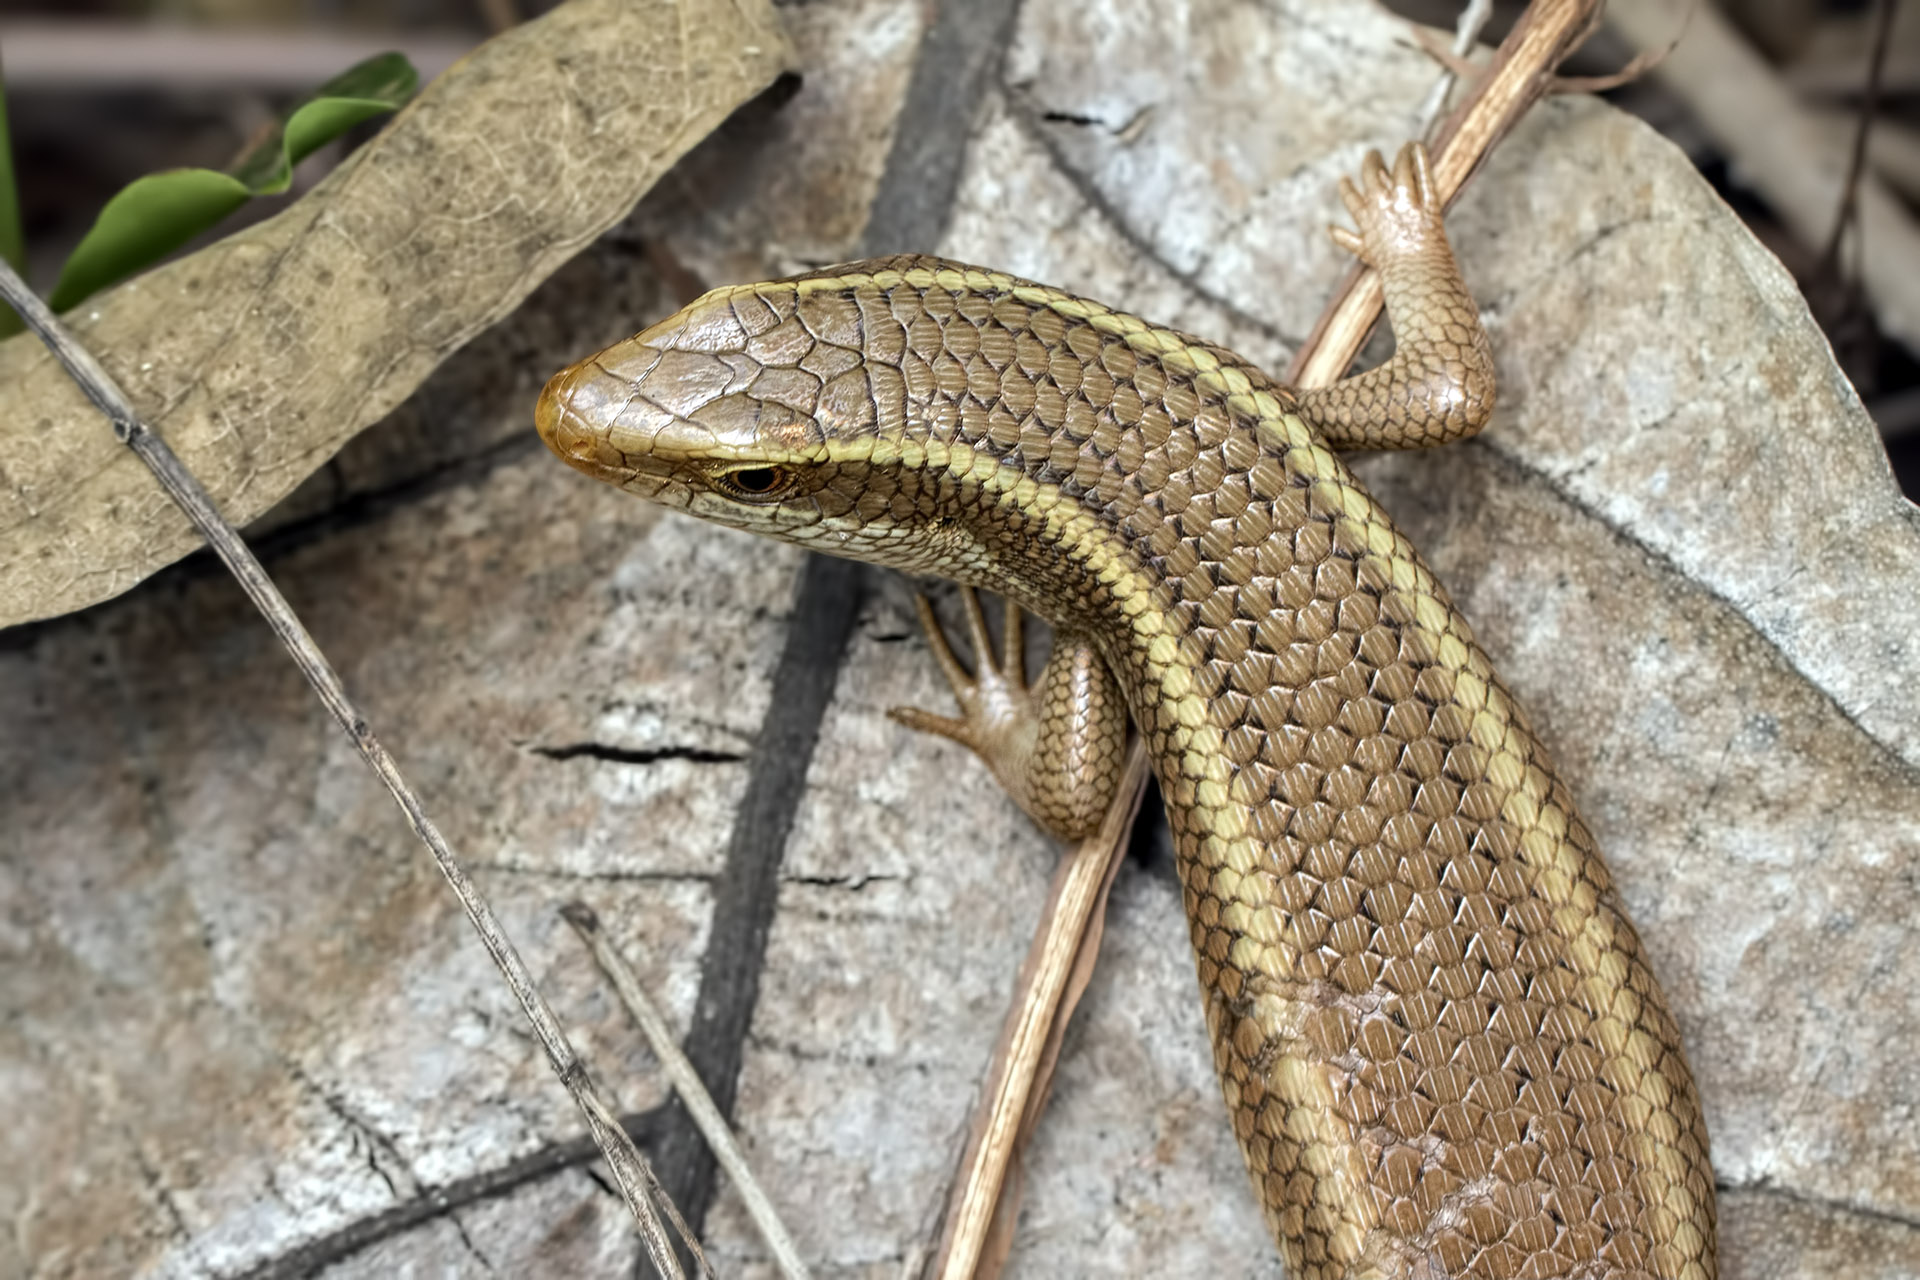
wildlife, reptile, fauna, lizard, snake, vertebrate, india, skink, ariansuresh, skanfarmhouse, nellore, andhrapradesh, animalia, 750d2016img9671l, commonskink, keeledindianmabuya, chordata, vertebrata, reptilia, squamata, scincoidea, scincidae, eutropis, serpent, lacerta, agamidae, garter snake, sidewinder, scaled reptile, lacertidae, boas, hognose snake, anguidae